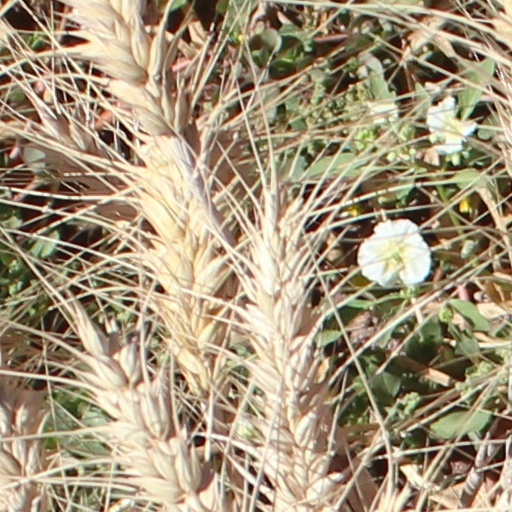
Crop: wheat